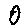
Label: 0